Winfield (cigarette)

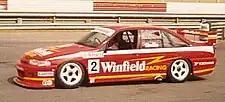
Gibson Motorsport Holden Commodore VP of Mark Skaife at Lakeside International Raceway in April 1994

From 1992 until 1995, Winfield was the title sponsor of the Australian motor racing team Gibson Motorsport. Highlights included Mark Skaife winning two Australian Touring Car Championships in 1992 and 1994, as well as the Australian Drivers' Championship in 1992 and 1993. Skaife and Jim Richards also won the 1992 Bathurst 1000.